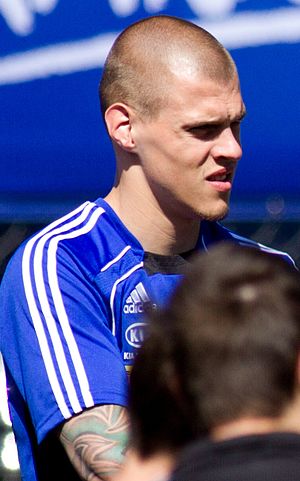
Martin Škrtel
Škrtel træner med Slovakiet i 2010
Martin Škrtel er en slovakisk fodboldspiller, der spiller i centerforsvaret for den tyrkiske klub I Fenerbahçe SK. Han har tidligere spillet i den engelske Premier League-klub Liverpool FC. hvortil han skiftede i 2008.